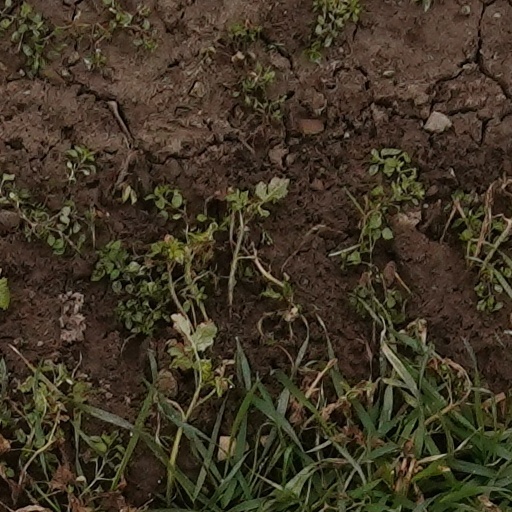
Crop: wheat